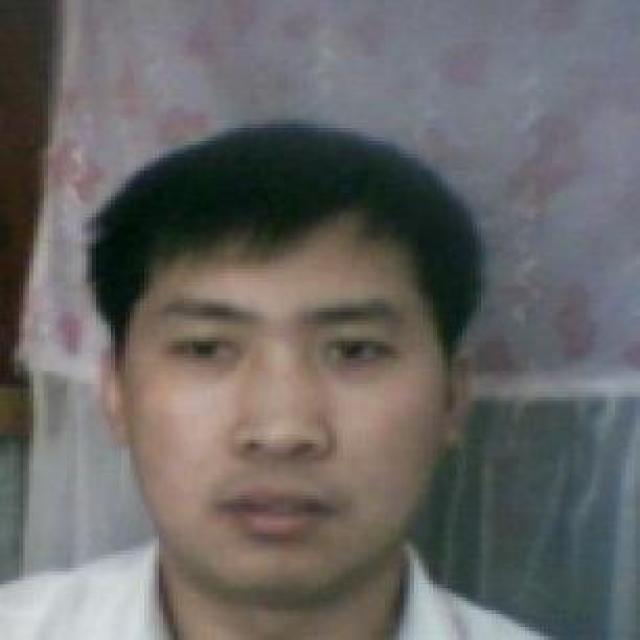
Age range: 21-44